Matthew Slattery

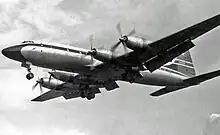
Bristol Britannia - Slattery oversaw their production as Bristol Aircraft chairman and then their operation as BOAC chairman

Slattery took over as chairman of the state owned carrier BOAC on 29 July 1960, after Gerard d'Erlanger stood down from the role to return to his other business interests. Slattery served as chairman on a full-time basis unlike d'Erlanger, who held the position on a part-time basis. The appointment to BOAC ended Slattery's 12 years with Shorts, he was replaced as chairman by his predecessor as Bristol Aircraft chairman, Cyril Uwins. Slattery also joined the Airworthiness Requirements Board around the time of his appointment with BOAC.